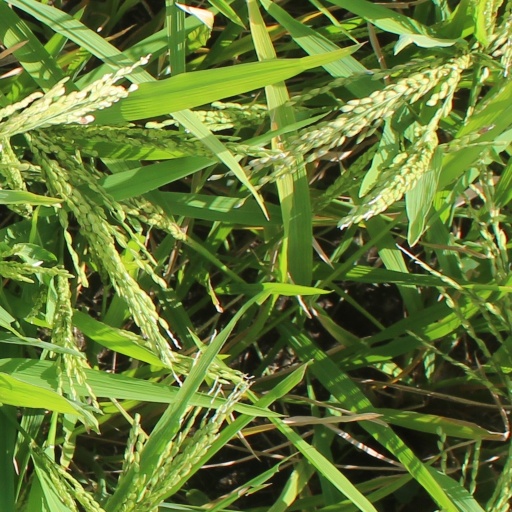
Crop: rice